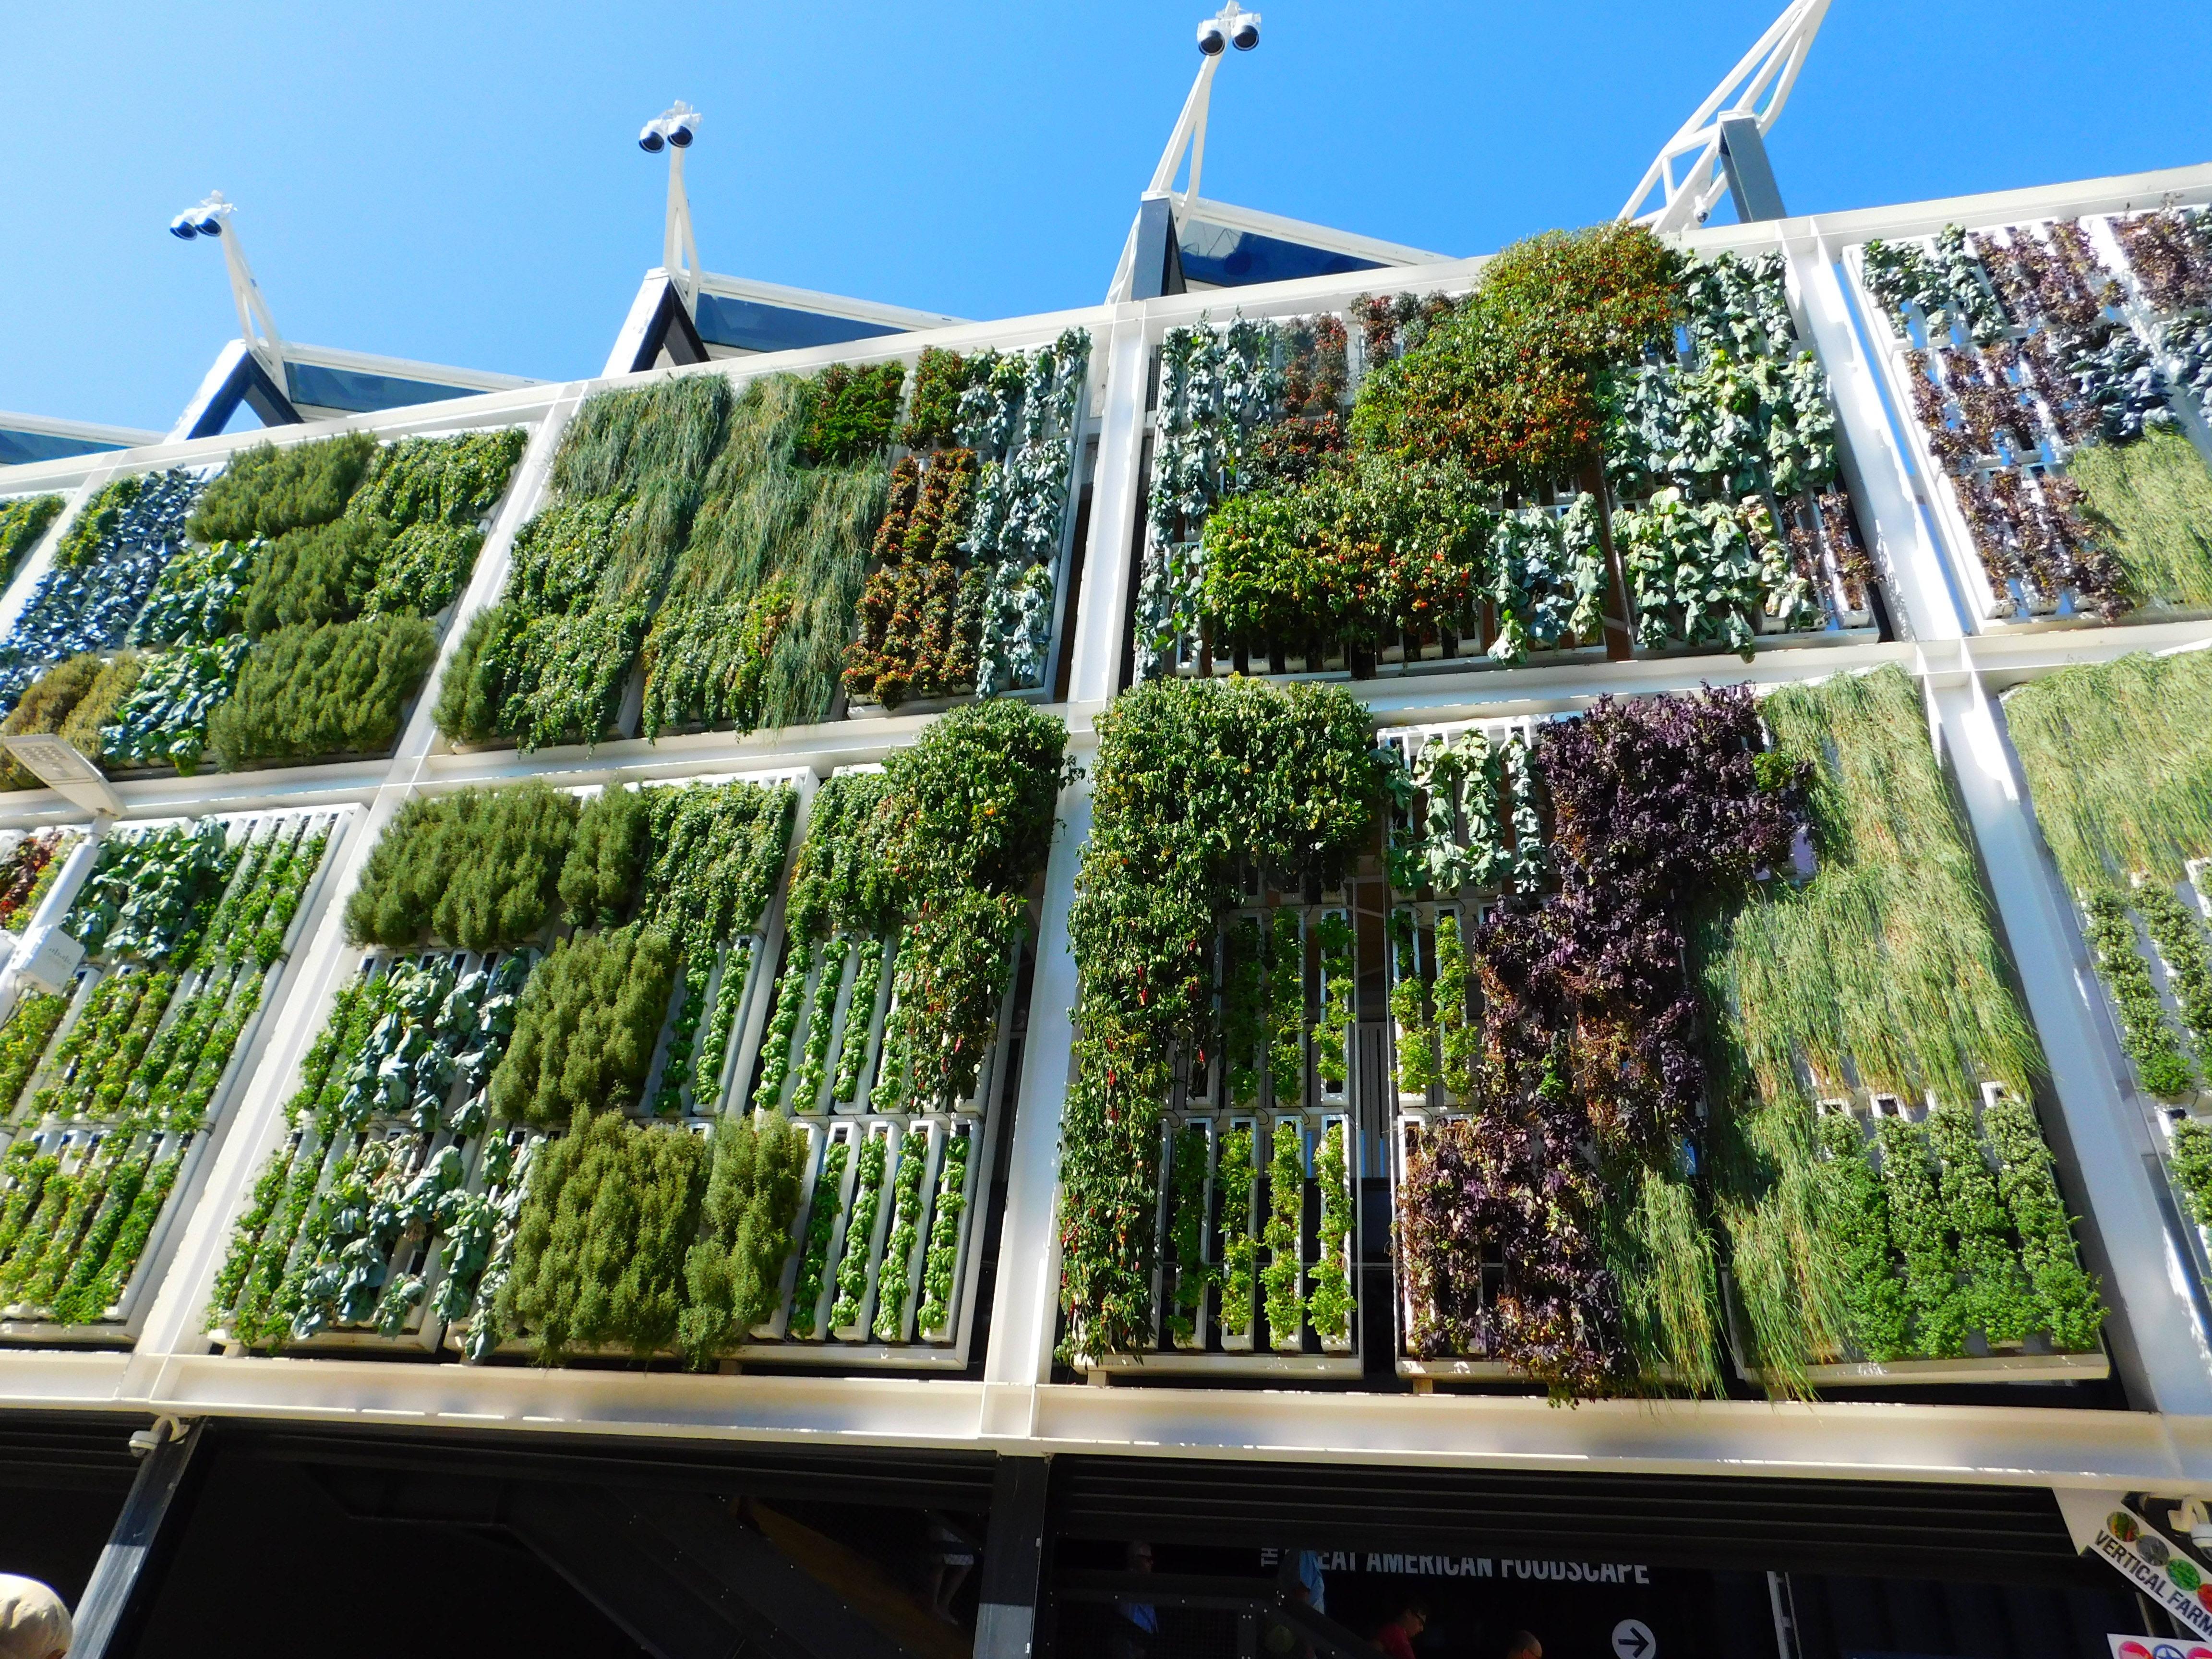
plant, flower, garden, greenhouse, 2015, milan, exhibition, vertical garden, outdoor structure